Ashover

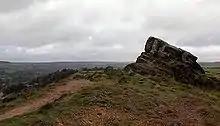
'The Fabrick' or 'Ashover Rock'

Ashover was the scene of a confrontation between the Royalists and the Roundheads during the English Civil War in the 17th century. The Roundheads, short of ammunition, demolished the windows of the church and used the lead to make bullets. They also reduced nearby Eastwood Hall to ruins; all that can be seen today are the ivy-clad remains. Royalists slaughtered livestock and drank all the wine and ale in the cellars of Eddlestow Hall while the owner Sir John Pershall was away. Job Wall, the landlord of the Crispin Inn public house, refused entry to the army, telling them they had had too much to drink. But they threw him out and drank the ale, pouring what was left down the street. Outside, affixed to the front wall of the pub is a signboard with a history of the inn.